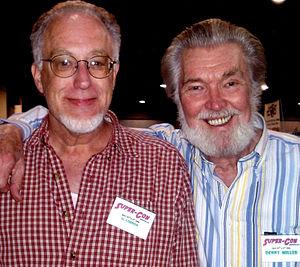
Al Gordon est un auteur de bande dessinée américain travaillant principalement comme encreur de comic book de super-héros. Il est surtout connu pour ses travaux dans les années 1990 sur des séries comme la Légion des Super-Héros et la Ligue de justice d'Amérique ou Les Quatre Fantastiques. Il a créé la série WildStar.